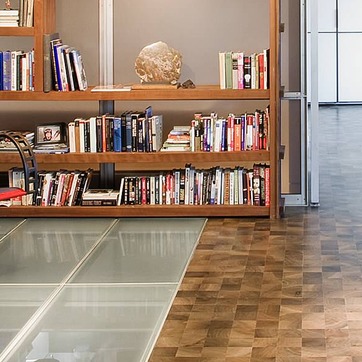
Material: paper